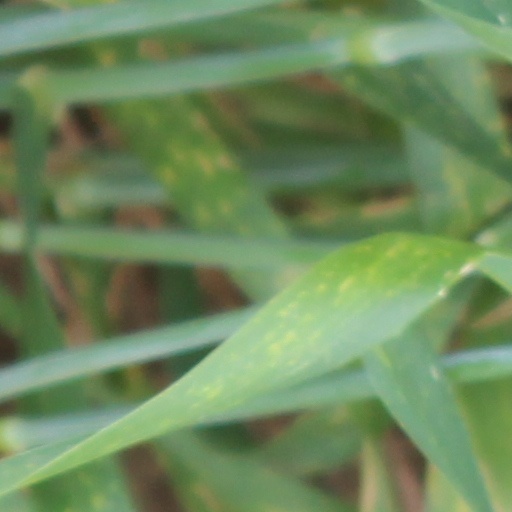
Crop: wheat